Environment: real
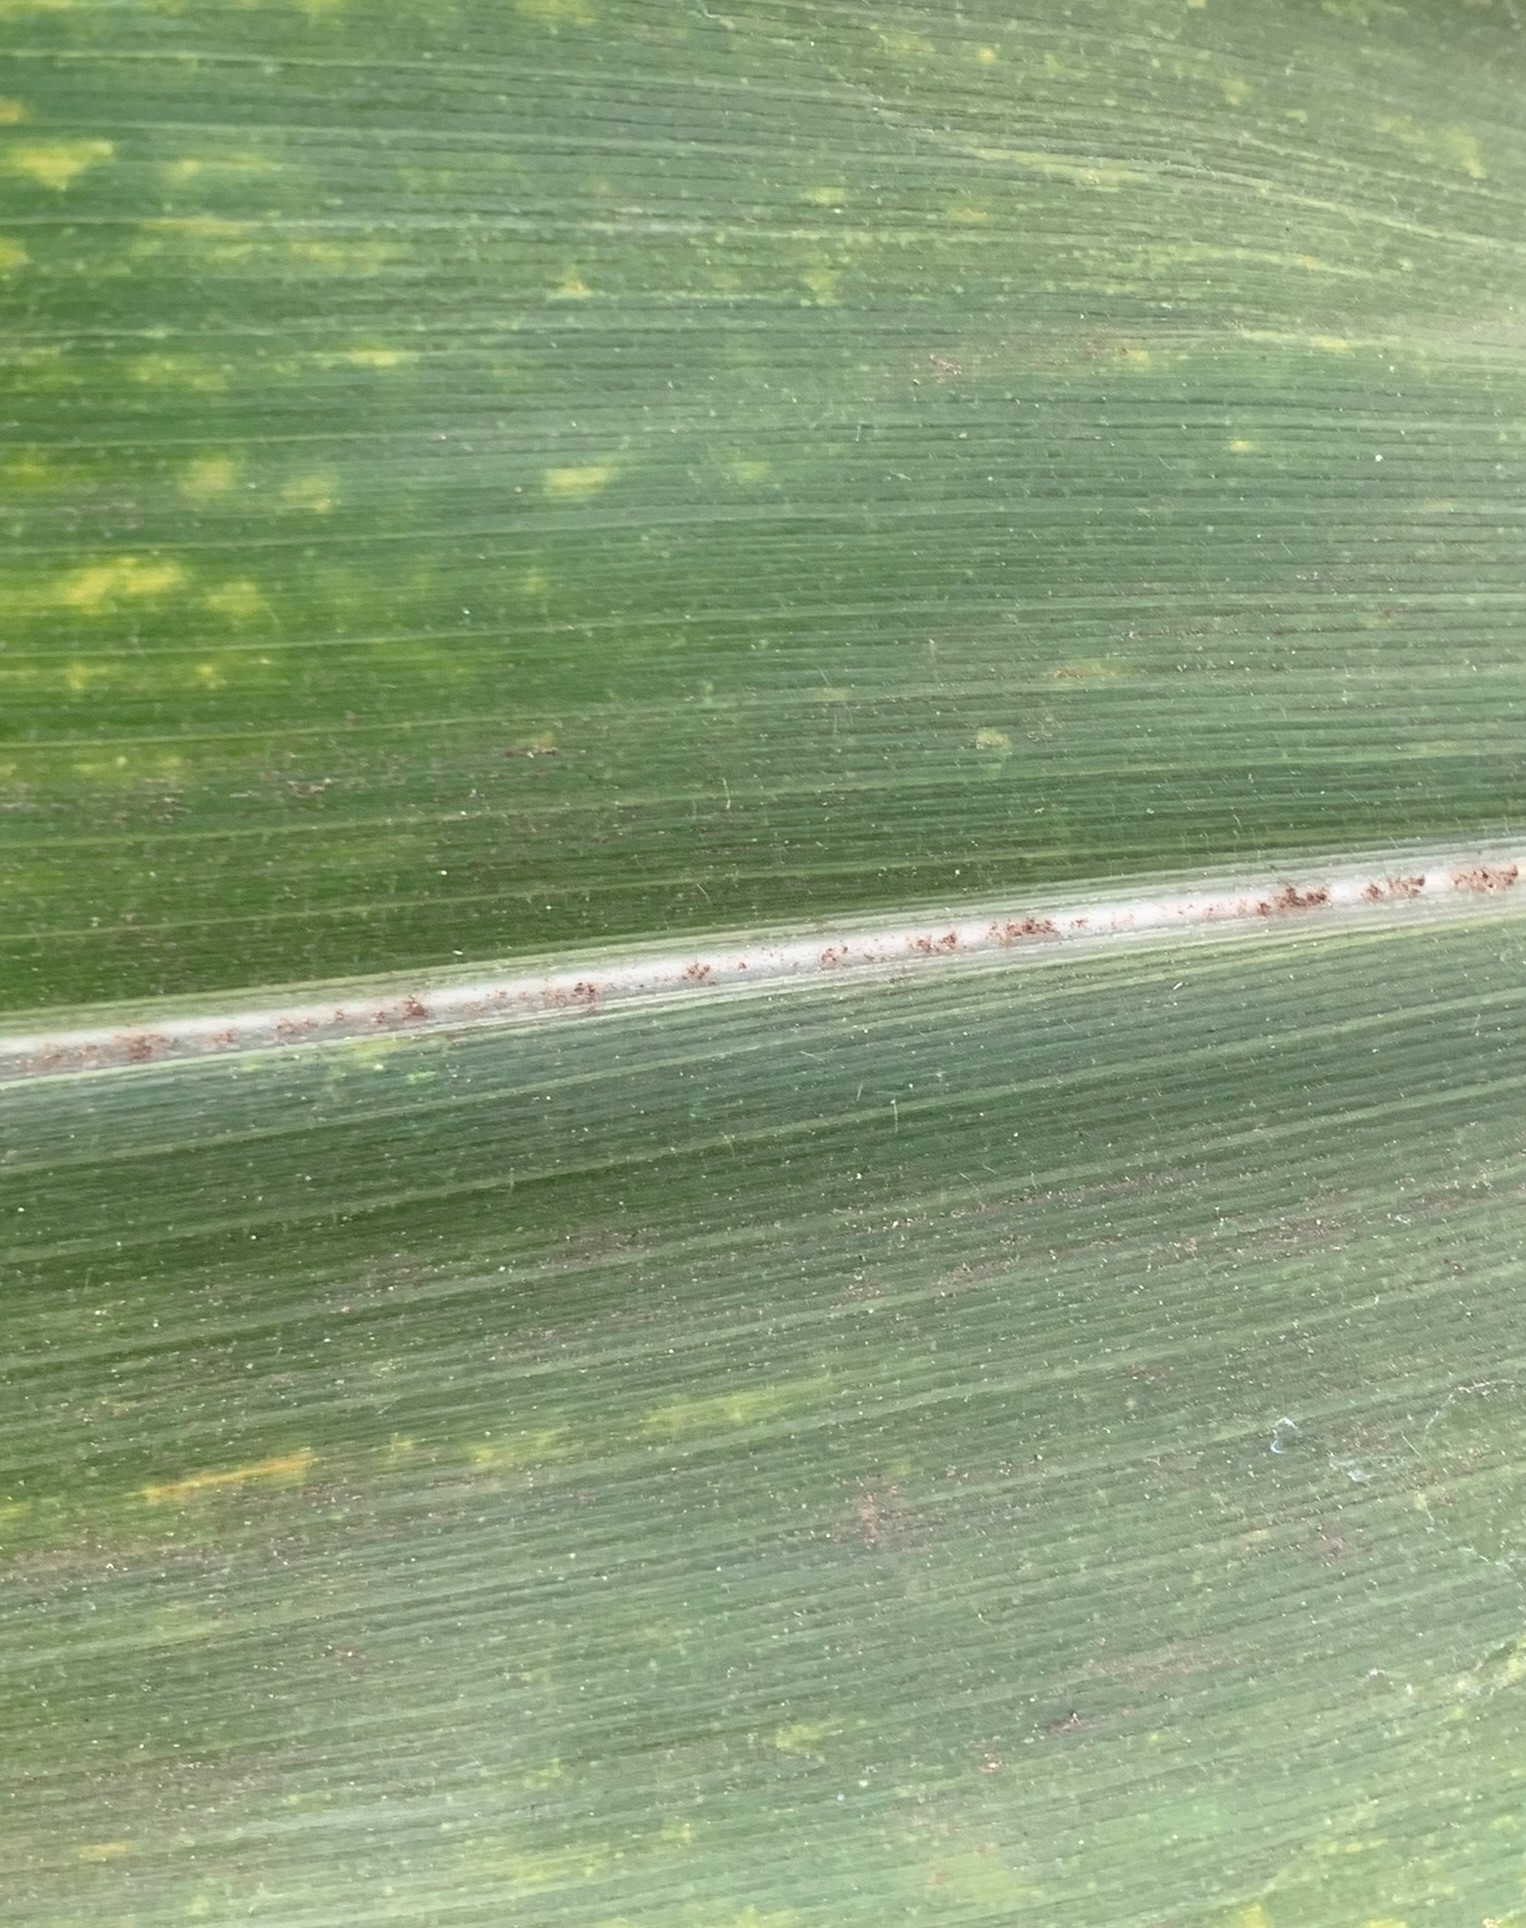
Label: lethal_necrosis